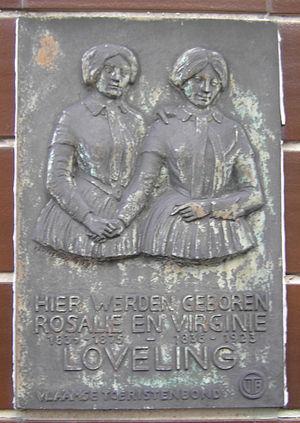
Rosalie Loveling, née le 19 mars 1834 à Nevele et morte le 4 mai 1875 à Nevele, est une écrivaine et poétesse belge d'expression flamande. Elle a parfois utilisé le pseudonyme W.G.E. Walter.
Marie Virginie Loveling, née à Nevele le 17 mai 1836 et morte à Gand le 1ᵉʳ décembre 1923, est une femme de lettres belge d'expression néerlandaise.